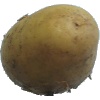
Label: Potato White 1